Slavianski Bazaar in Vitebsk

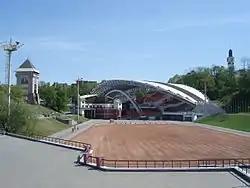
Amphitheatre in Vitebsk

The predecessor of the festival was "Polish Song Festival in Vitebsk" that was held in Vitebsk. Vitebsk was chosen to host the festival according to the agreements with Polish city Zielona Góra where "Soviet Song Festival" was held since 1965. The main venue of the present-day festival, the Amphitheatre, was constructed especially for such occasion in 1988.